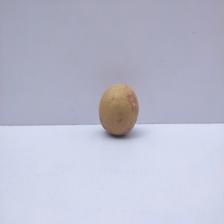
Size: Small